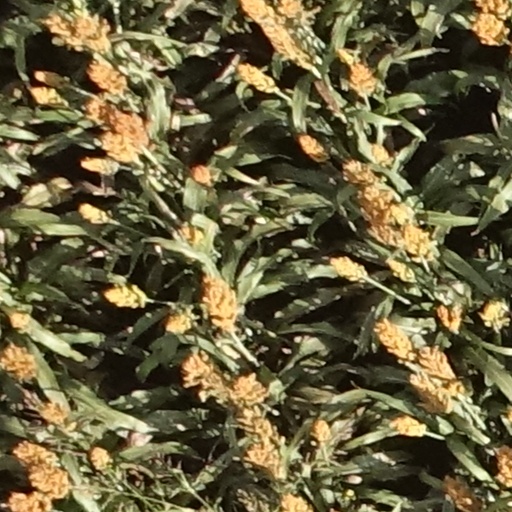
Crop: sorghum